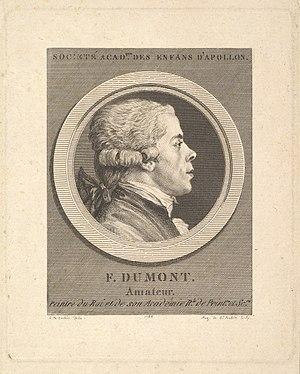
François Dumont, dit Dumont aîné, né à Lunéville le 7 janvier 1751 et mort à Paris le 27 août 1831, est un miniaturiste lorrain puis, après 1766, français.